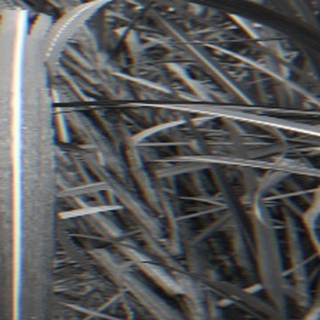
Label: sugarcane_bacterial_blight